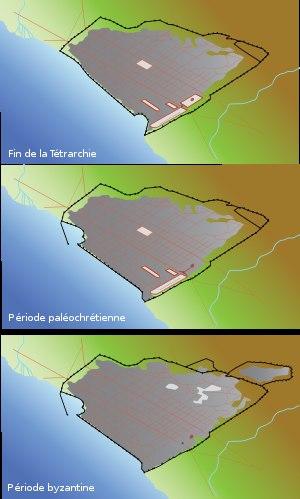
Thessalonique ou parfois Salonique est la deuxième ville de Grèce, chef-lieu du nome du même nom, située au fond du golfe Thermaïque et de la périphérie de Macédoine centrale.